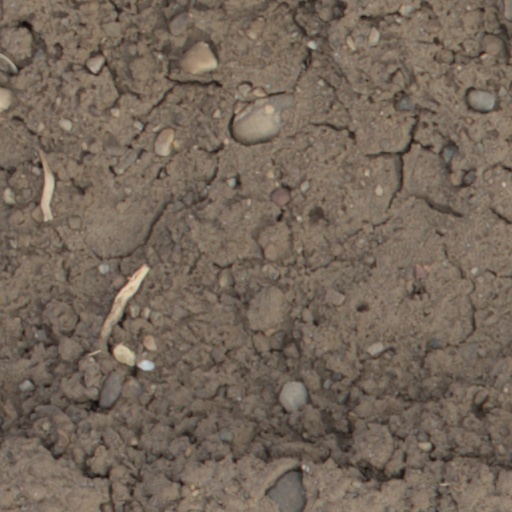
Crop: wheat